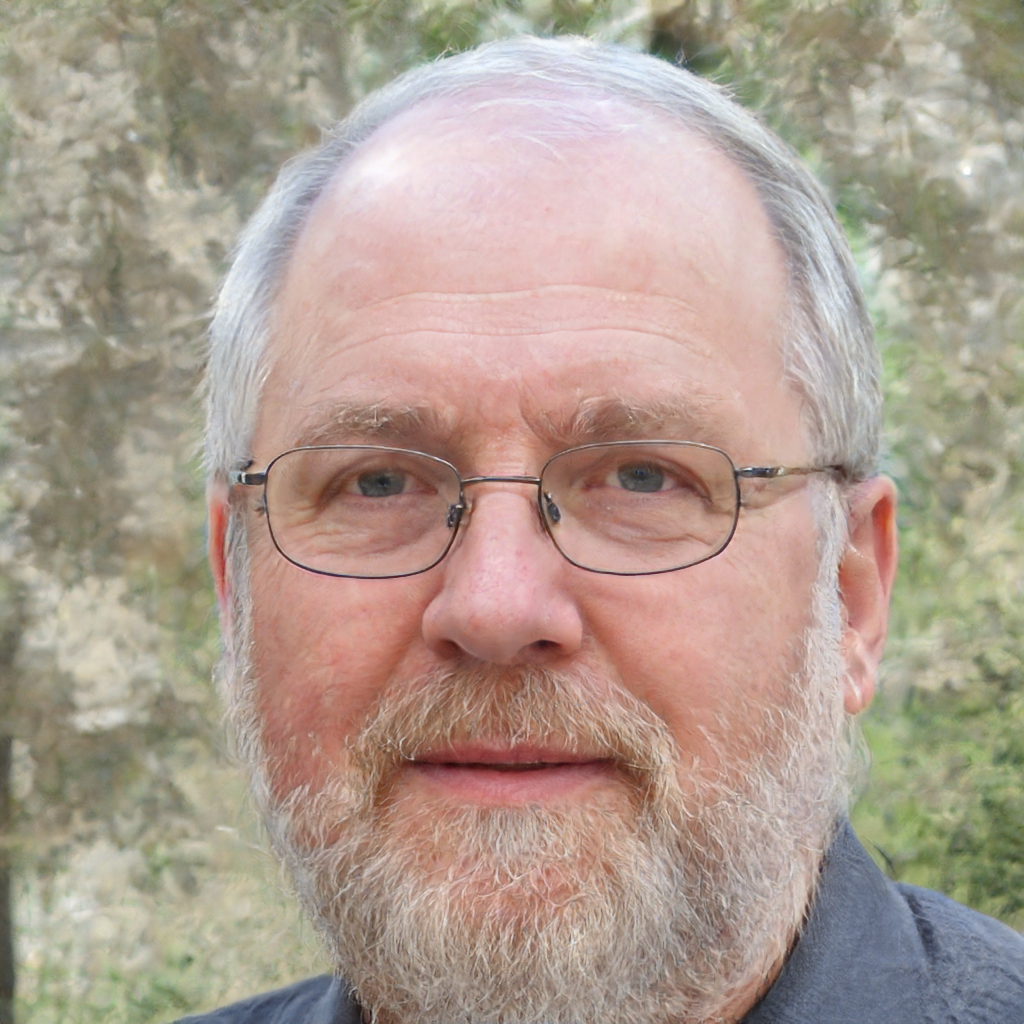
Gender: Male